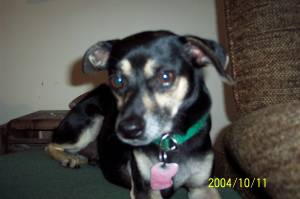
Breed: miniature pinscher